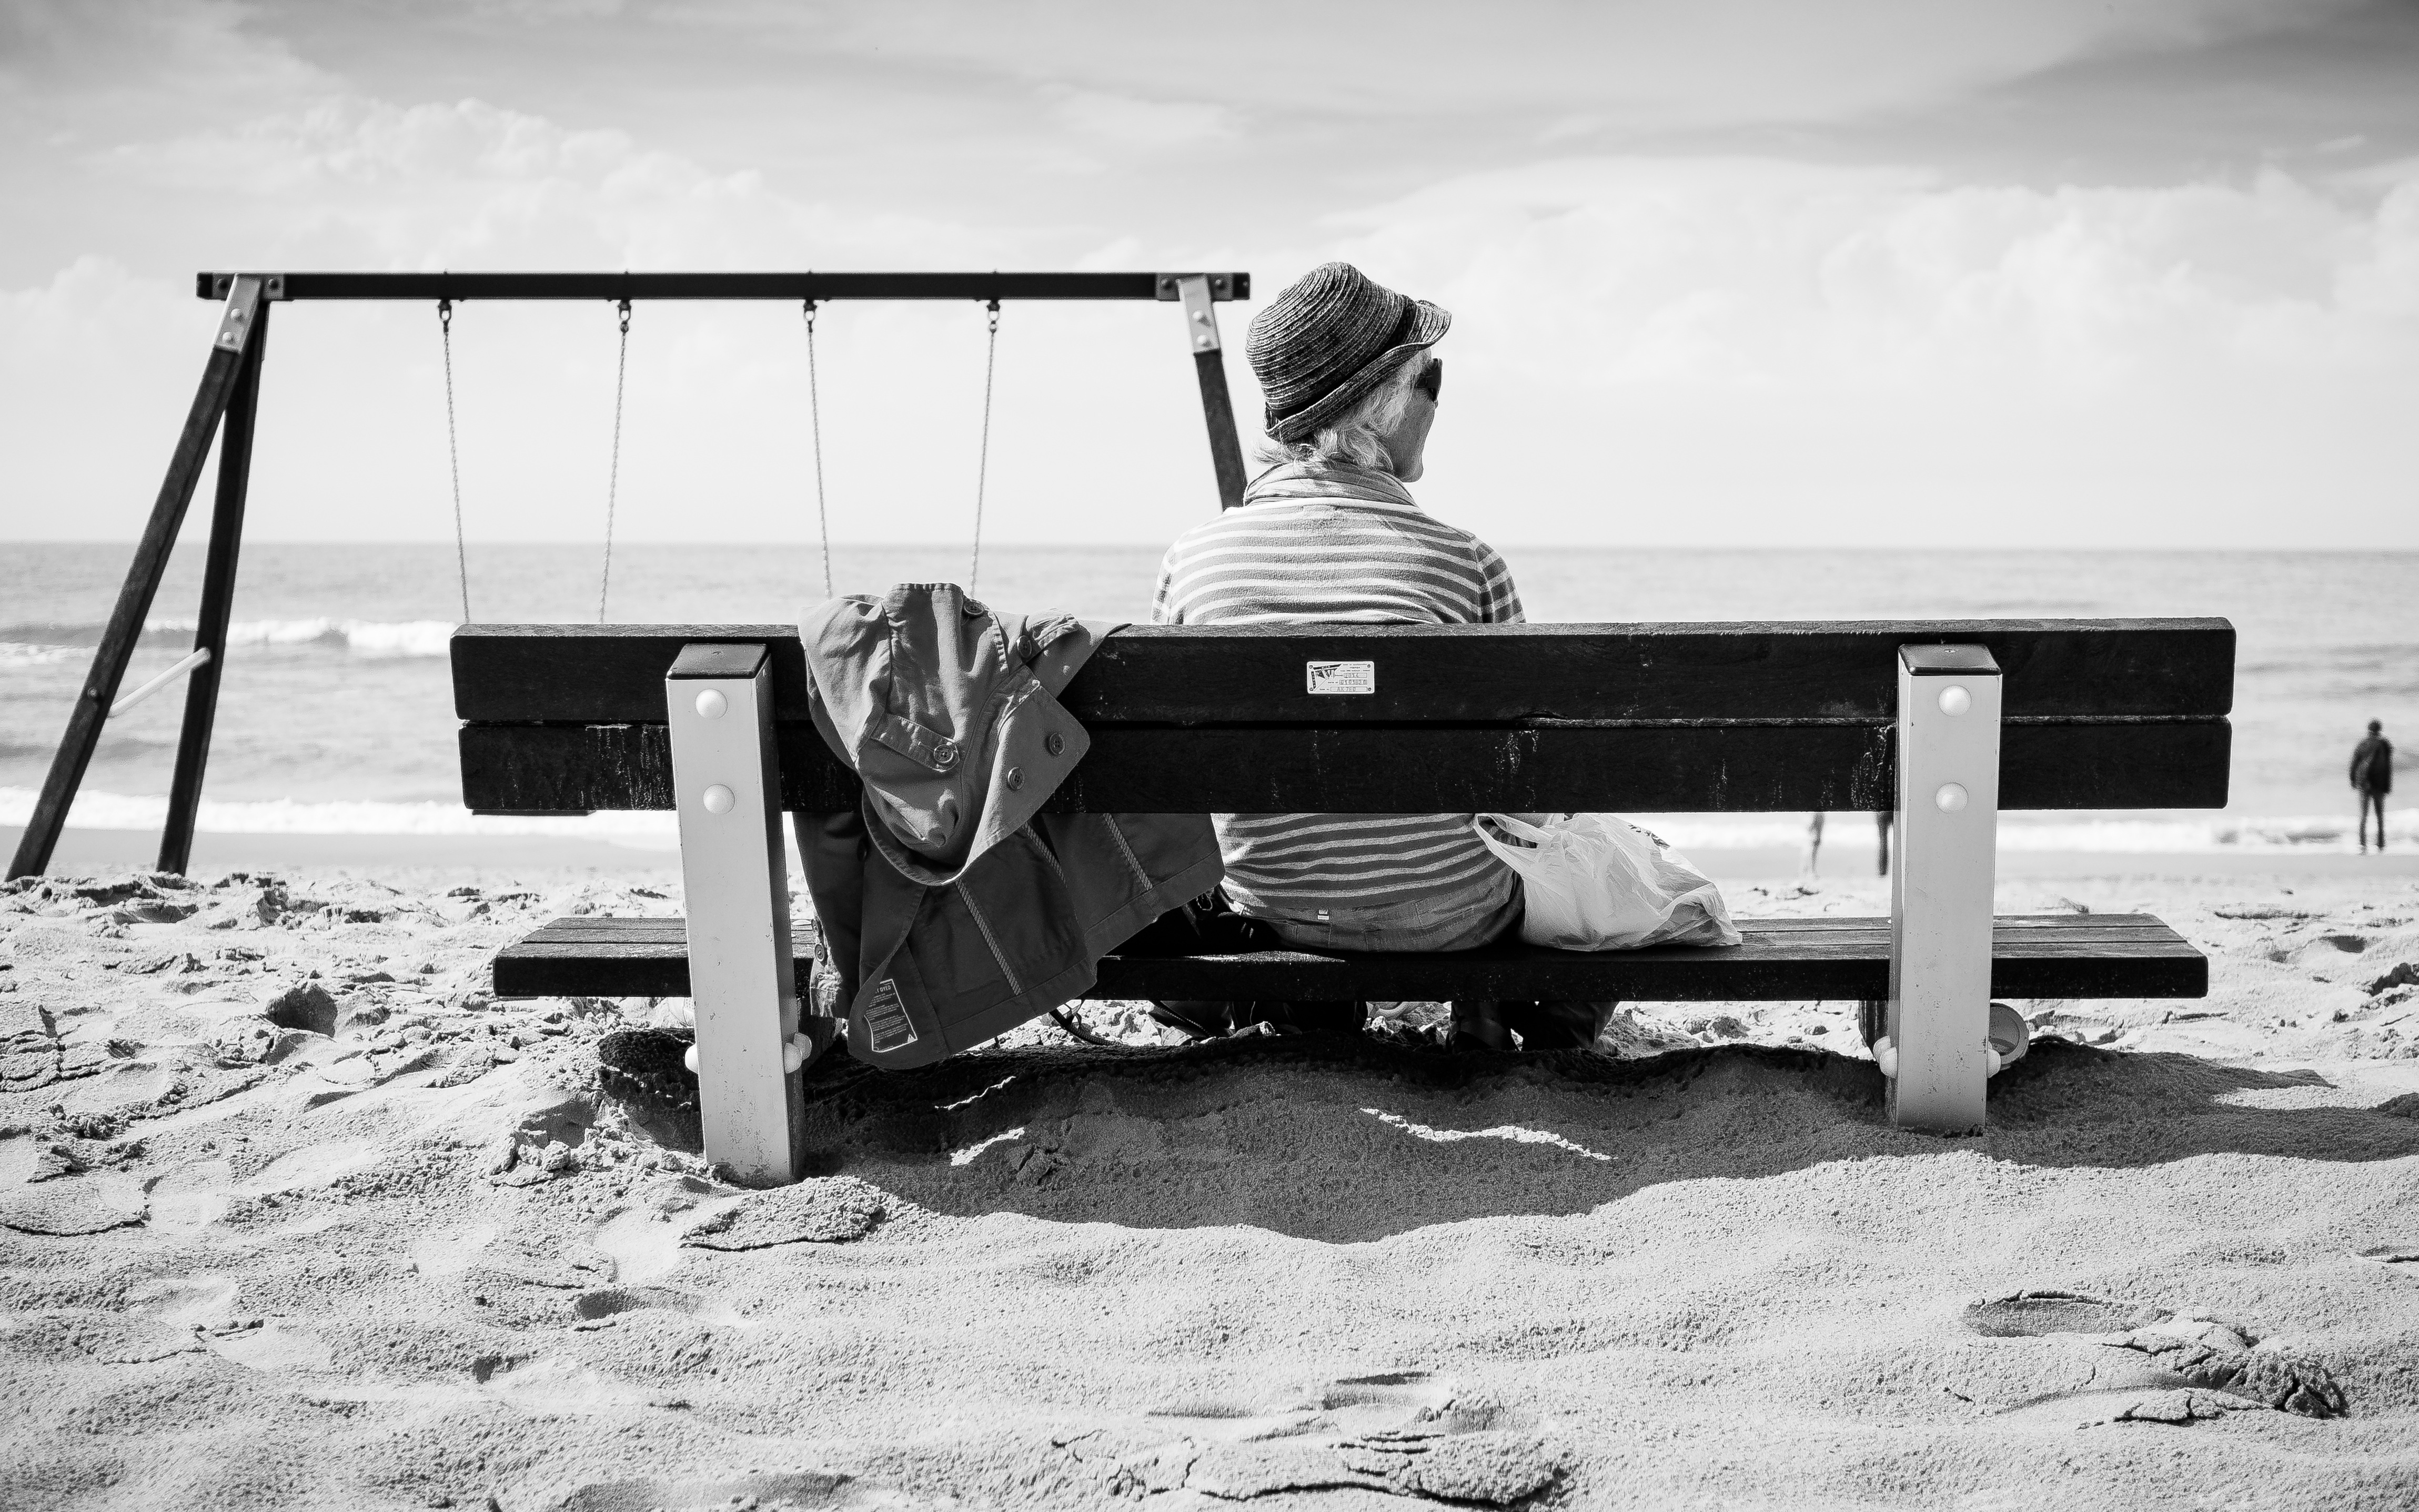
beach, sea, water, sand, ocean, snow, black and white, people, woman, white, photography, shore, vehicle, black, monochrome, photograph, swings, monochrome photography, swing set